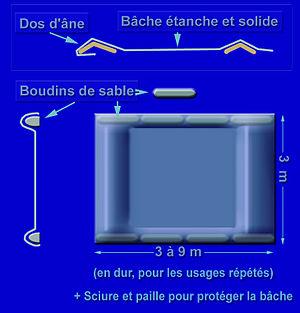
Le rotoluve est destiné à nettoyer et/ou désinfecter les pneus et les roues de véhicules circulant sur les routes ou chemins et qui seraient susceptibles d’avoir été contaminés par des organismes pathogènes et de les transporter. C'est un dispositif qui complète les mesures-barrières destinées à bloquer à la source une épidémie.